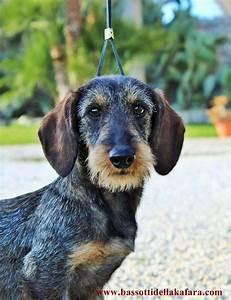
dog